A Boy Scout Around the World

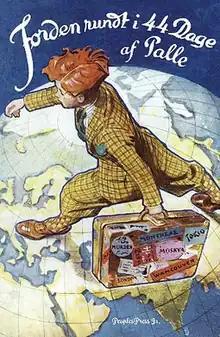
Danish cover (2012 reprint)

A Boy Scout Around the World (Danish: "Jorden Rundt i 44 dage", literally: "Around the World in 44 Days") is a travel description published in October 1928 and written by Danish Boy Scout and later actor Palle Huld at the age of 15, following his travel around the world in spring 1928.